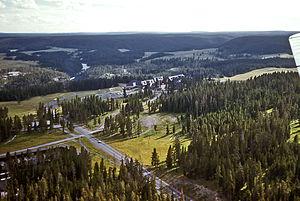
Vue aérienne de l'hôtel Canyon dans le parc national de Yellowstone, Wyoming, États-Unis